Bridges Hall of Music

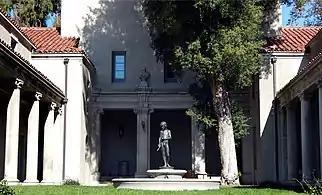
Lebus Court, with "The Spirit of Spanish Music" at center

The hall was designed as the primary anchor point for the south side of Marston Quadrangle in Hunt's Master Plan for the Pomona campus.